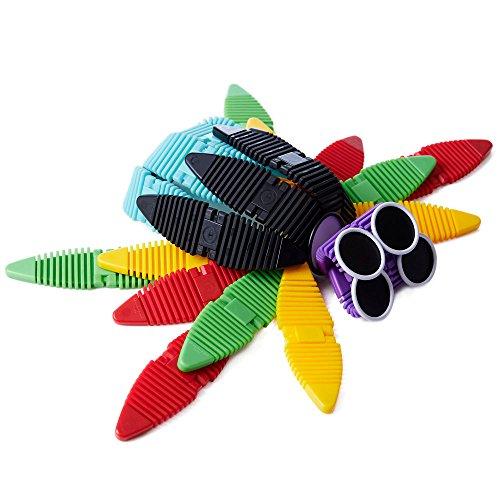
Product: WowWee Magnaflex Critters Set (34 Pieces) - Flexible Magnetic Construction Kit
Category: Toys & Games | Building Toys | Building Sets
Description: Zip or stack pieces in addition to bending and connecting them magnetically.
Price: $10.08
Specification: ProductDimensions:12x2x9.4inches|ItemWeight:1pounds|ShippingWeight:1.4pounds(Viewshippingratesandpolicies)|DomesticShipping:ItemcanbeshippedwithinU.S.|InternationalShipping:ThisitemcanbeshippedtoselectcountriesoutsideoftheU.S.LearnMore|ASIN:B01MUHJ8ML|Itemmodelnumber:3635|Manufacturerrecommendedage:4-15years